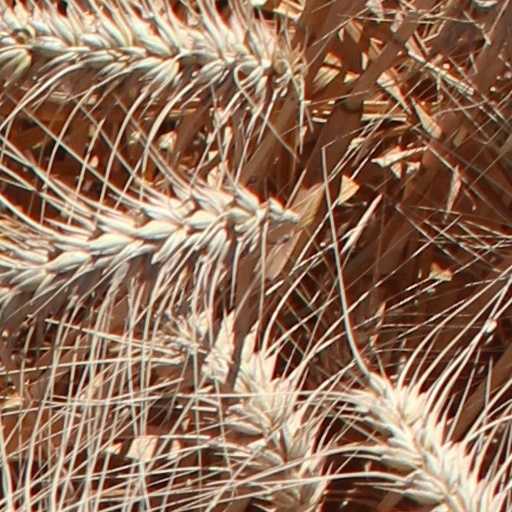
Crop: wheat